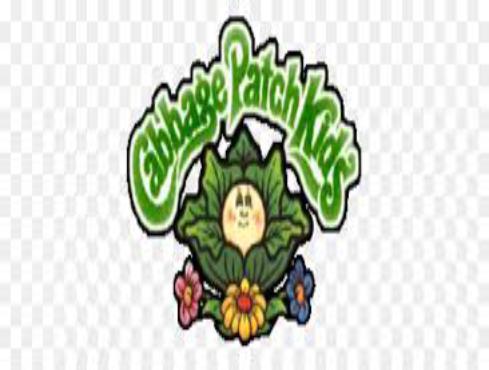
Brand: Cabbage Patch Kids
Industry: Leisure